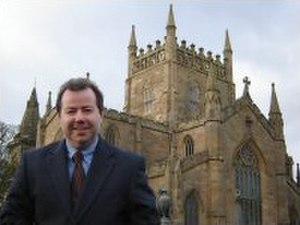
Cette liste présente les 129 membres de la troisième législature du Parlement écossais élus lors des Élections parlementaires écossaises de 2007 ainsi que les modifications intervenues en cours de législature.